List of UK top-ten singles in 2000

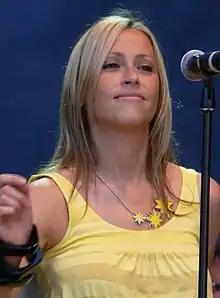
All Saints (group member Nicole Appleton pictured) recorded "Pure Shores" for the soundtrack of the film "The Beach", scoring a number-one hit. It ended up as the second best selling single of 2000. The group topped the charts again later in the year with "Black Coffee".

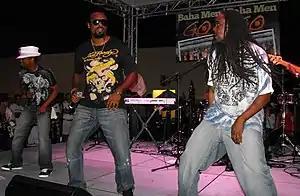
Baha Men spent twelve consecutive weeks in the UK top 10 with their single "Who Let the Dogs Out", which peaked at number two. It went on to become the year's fourth best selling single.

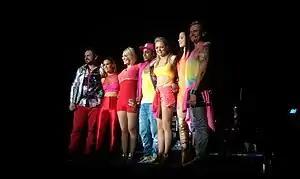
S Club 7 had four top 10 singles in 2000, including the number-one hit "Never Had a Dream Come True", released as the official single for this year's Children in Need.

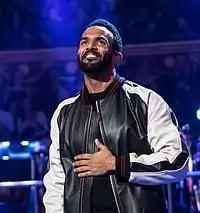
Craig David (pictured in 2018) had a total of five top 10 singles this year, including two number-ones: "Fill Me In" and "7 Days".

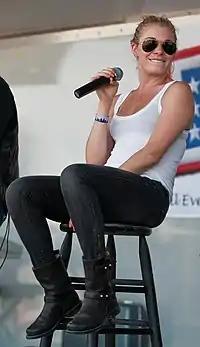
US country music singer LeAnn Rimes (pictured in 2010) reached number-one in November 2000 with "Can't Fight the Moonlight", the theme song from the movie "Coyote Ugly".

The UK Singles Chart is one of many music charts compiled by the Official Charts Company that calculates the best-selling singles of the week in the United Kingdom. Before 2004, the chart was only based on the sales of physical singles with airplay figures and digital downloads excluded from the official chart. This list shows singles that peaked in the Top 10 of the UK Singles Chart during 2000, as well as singles which peaked in 1999 but were in the top 10 in 2000. The entry date is when the song appeared in the top 10 for the first time (week ending, as published by the Official Charts Company, which is six days after the chart is announced).